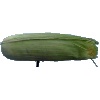
Label: corn_husk